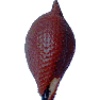
Label: Salak 1